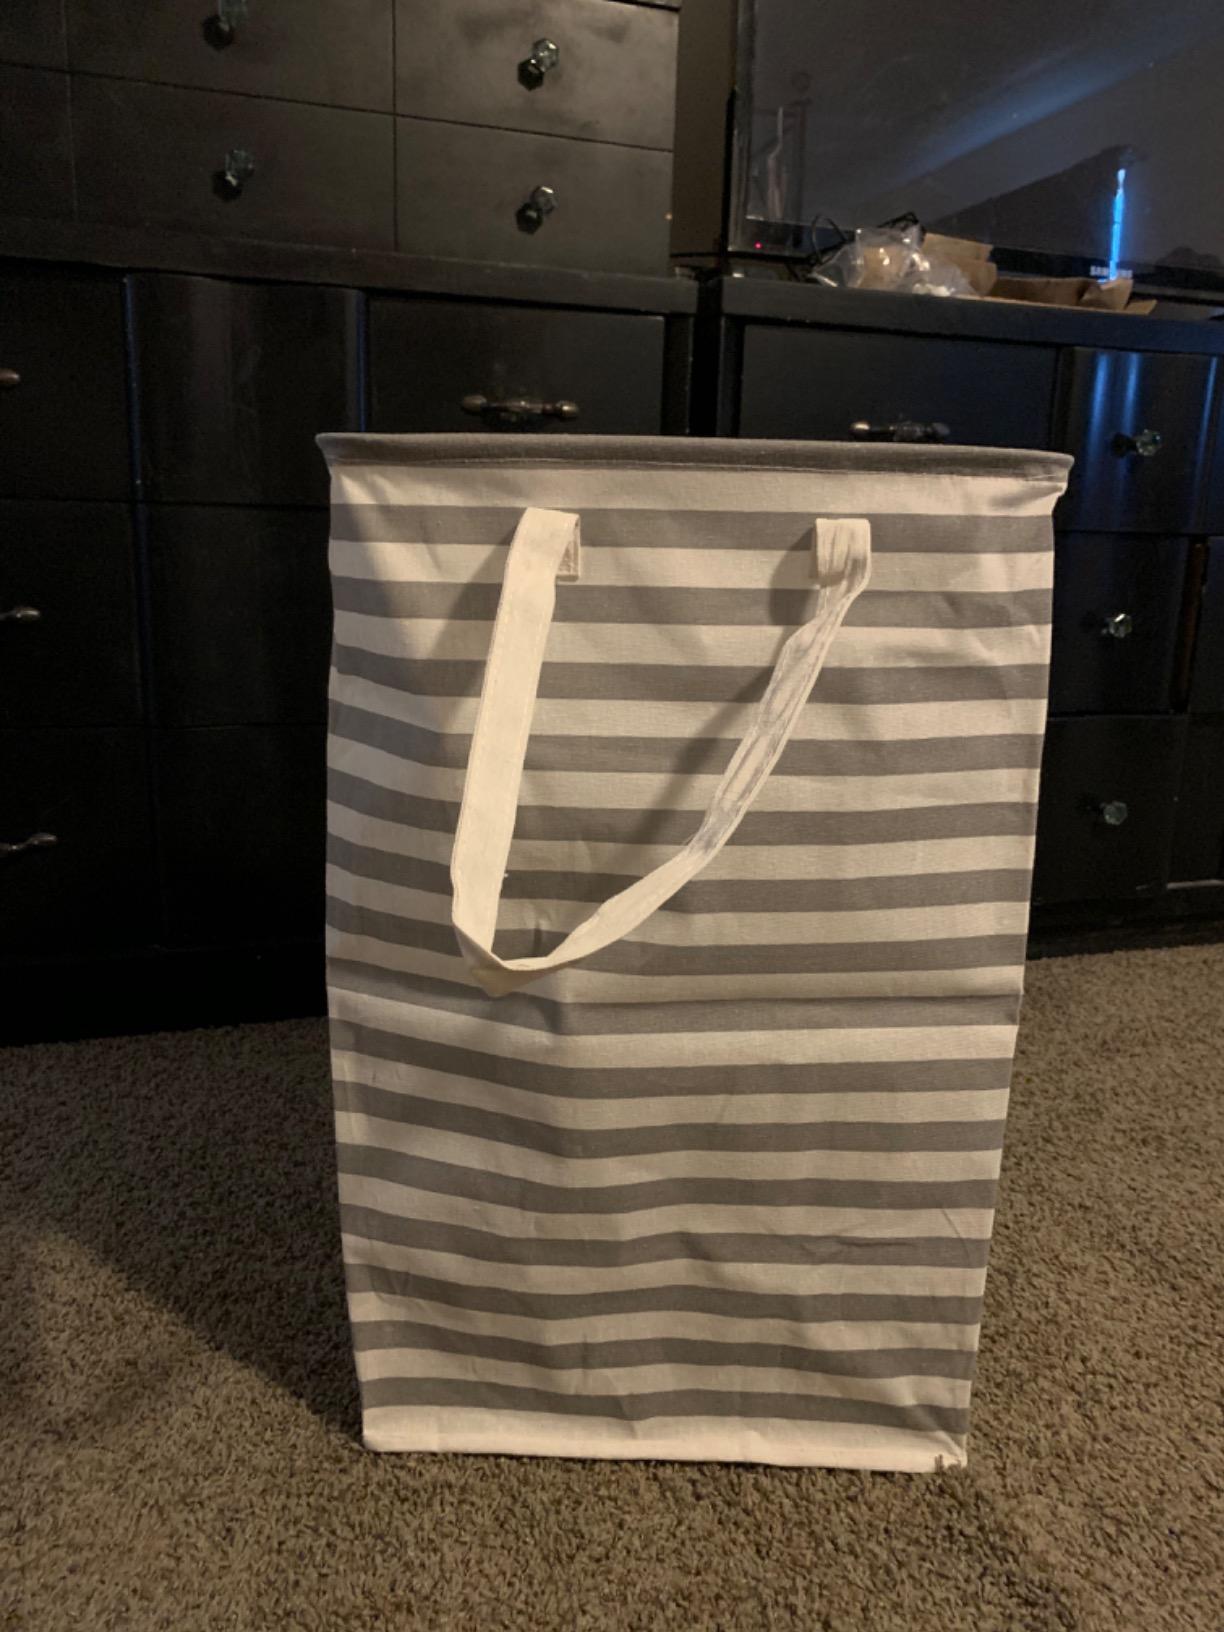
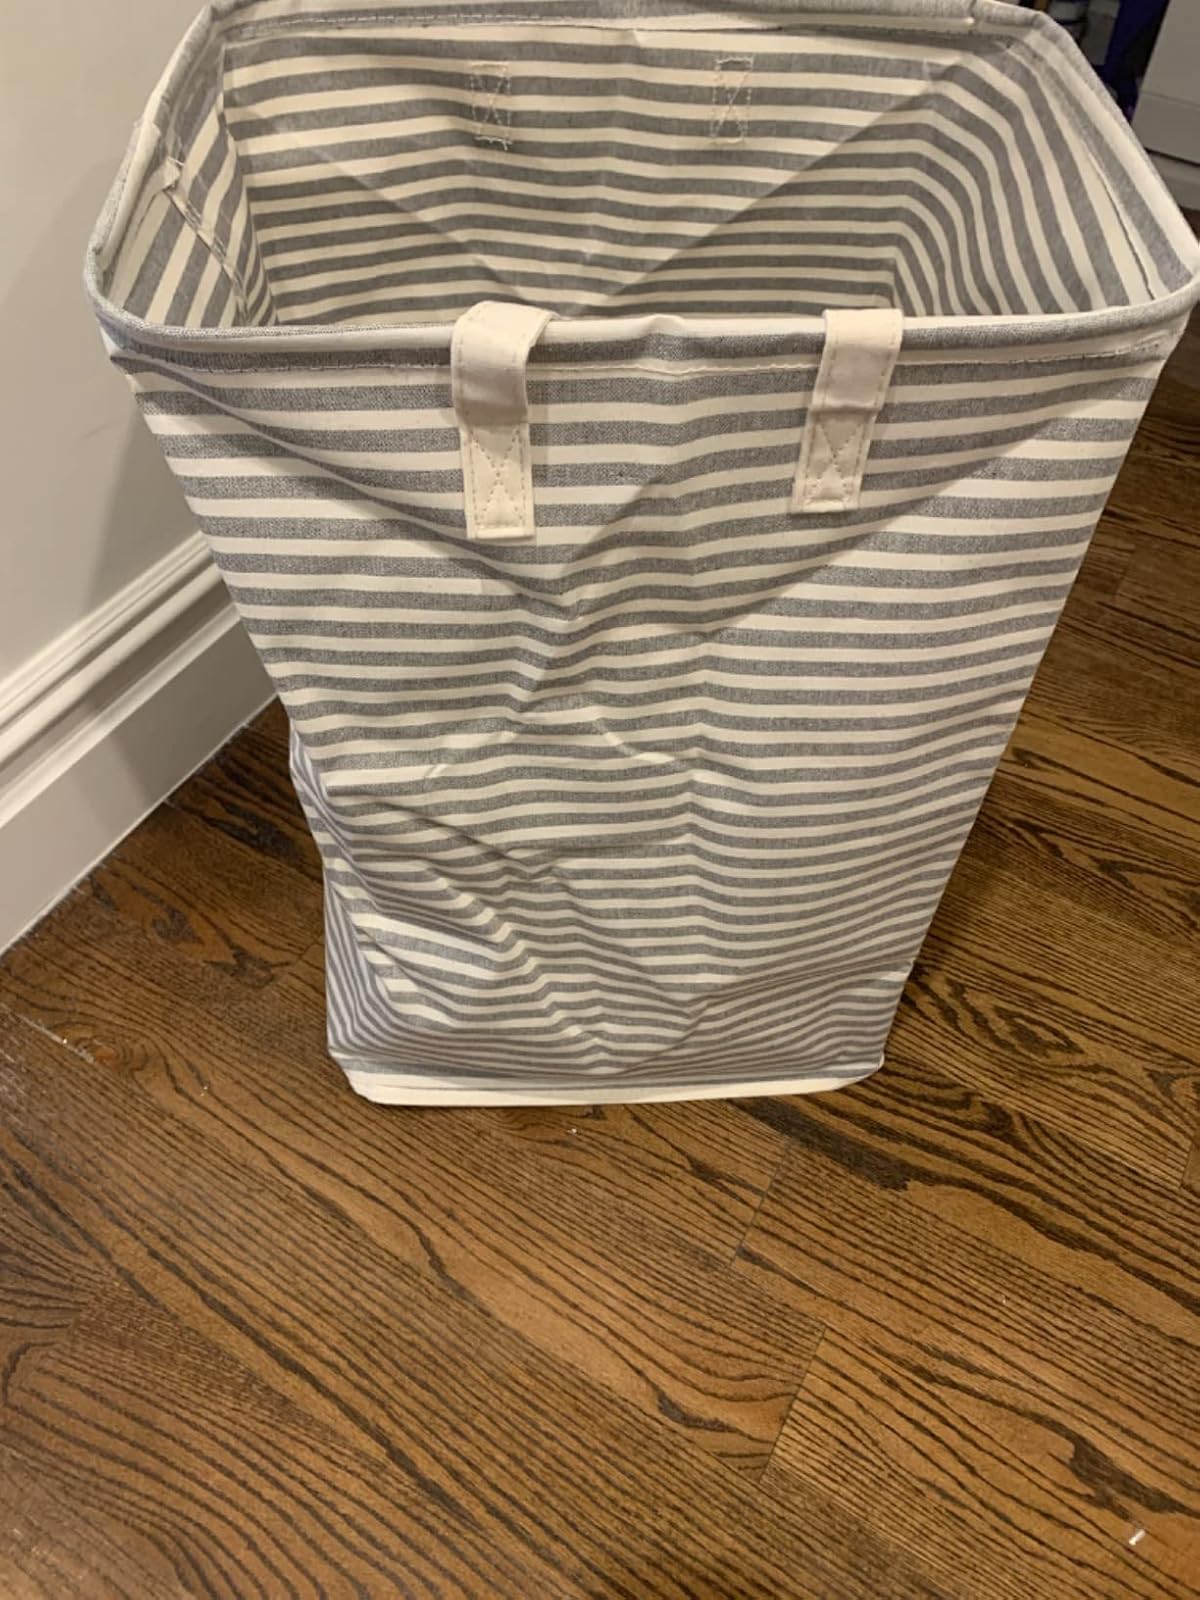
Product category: items_hamper
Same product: no